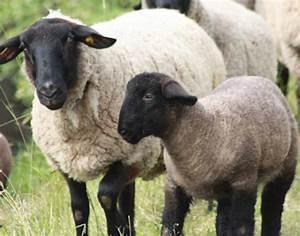
sheep